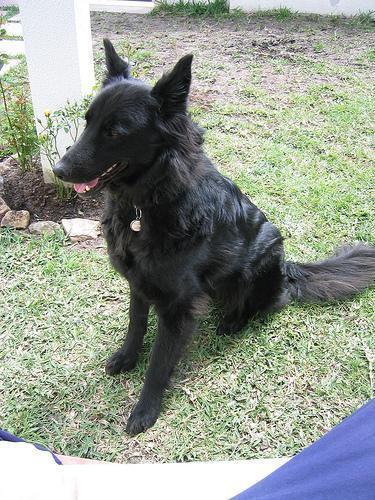
groenendael